Oakland Aviation Museum

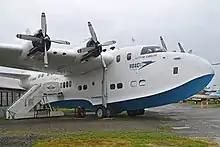
Short Solent Mark III at the Oakland Aviation Museum

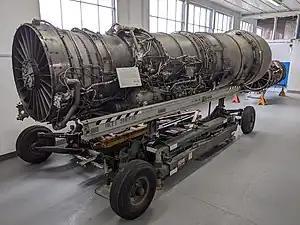
Pratt & Whitney TF30-414A Turbofan at the Oakland Aviation Museum

The museum contains several galleries with exhibits, some of which emphasize the role Oakland and surrounding areas have played in the history of aviation. These include an aircraft engine room, the Eighth Air Force, Jimmy Doolittle, United States naval aviation, the Tuskegee Airmen, women in aviation, Transocean Air Lines, World Airways and Trans International Airlines.